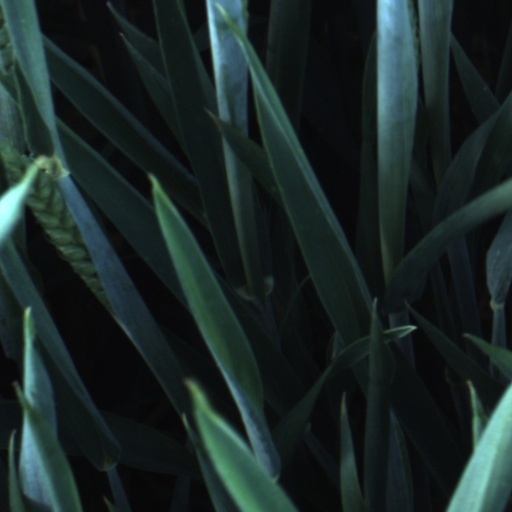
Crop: wheat